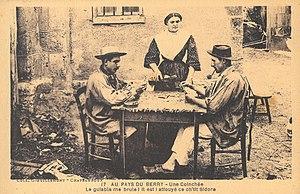
Au Pays du Berry
La coinche, aussi appelée belote coinchée, est une variante de la belote, voisine de la belote bridgée ou de la belote contrée.